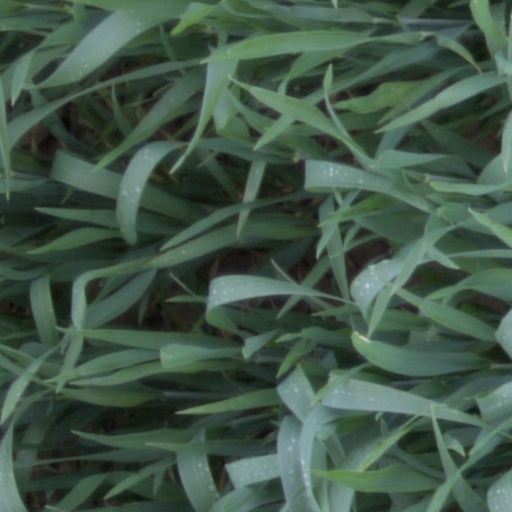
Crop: wheat